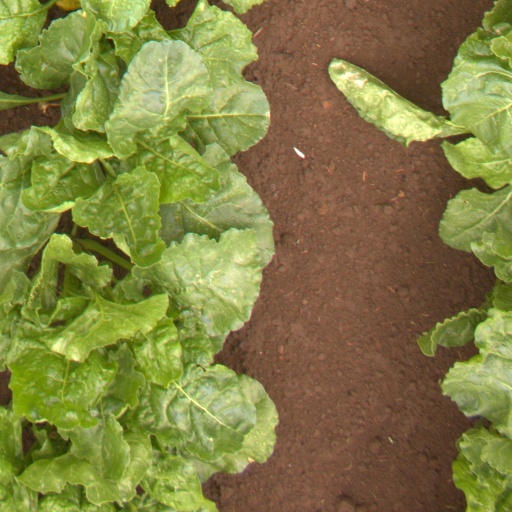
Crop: sugar beet